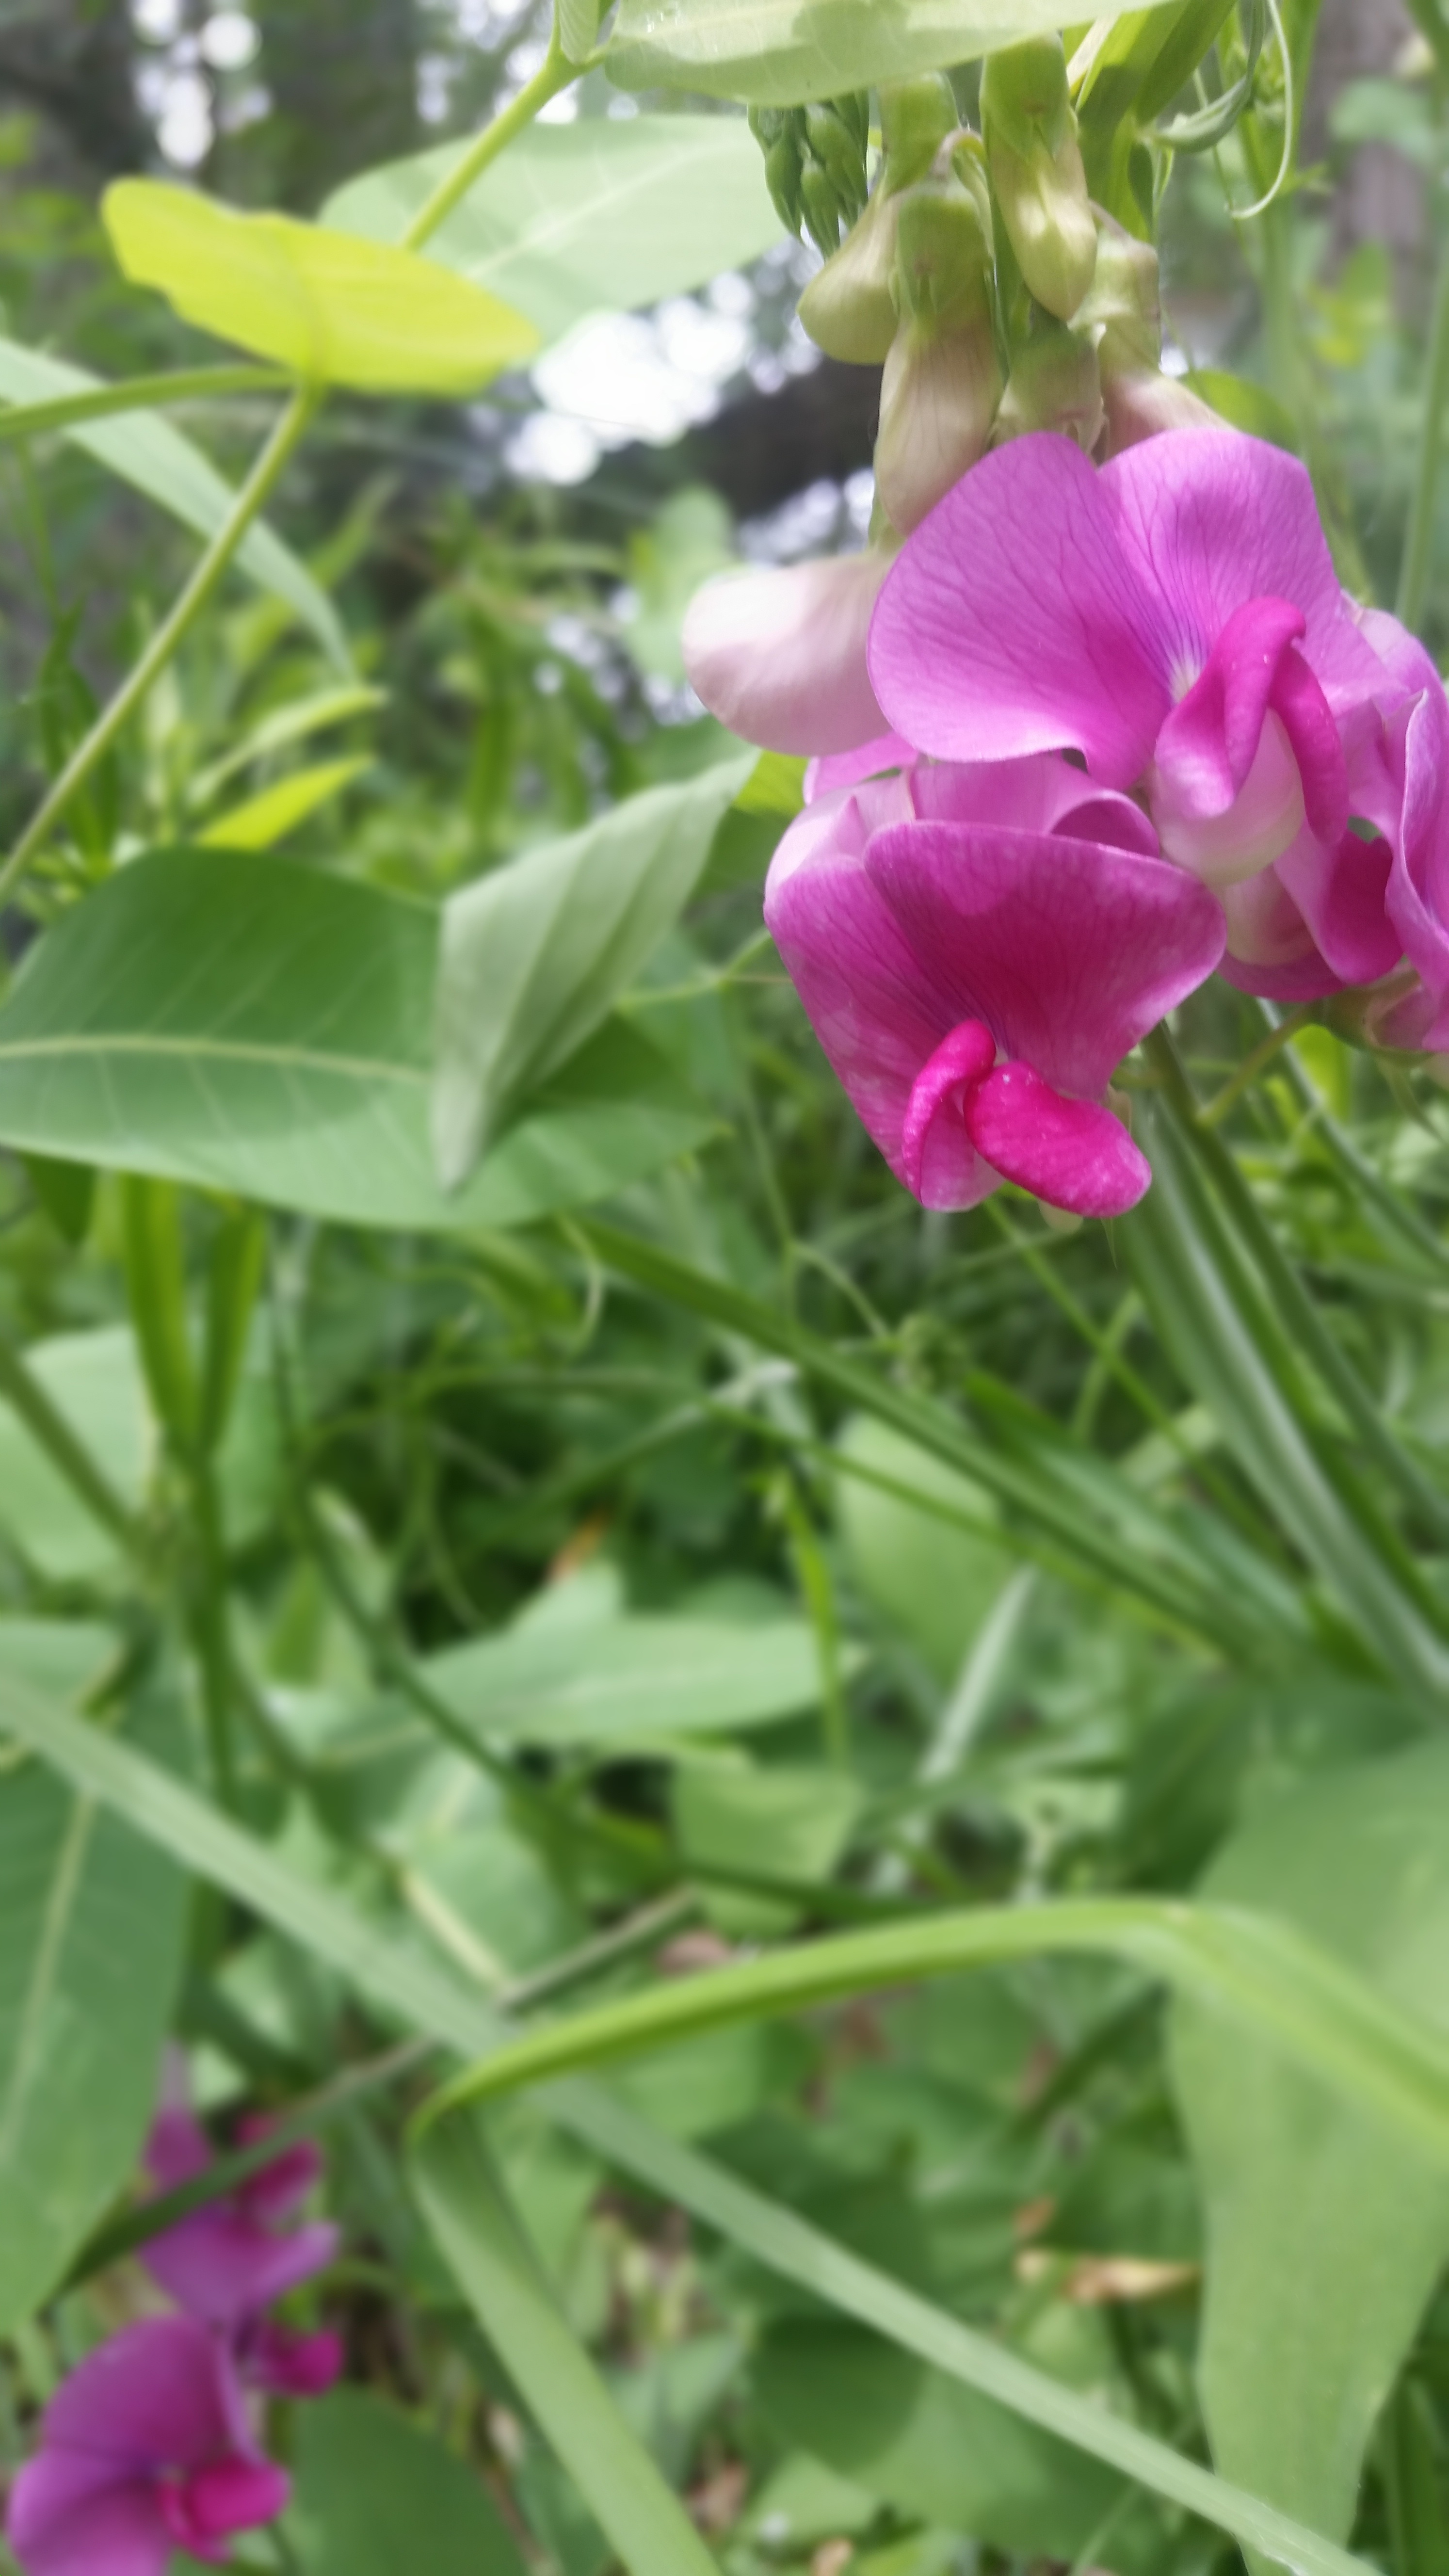
plant, flower, botany, flora, wildflower, flowering plant, annual plant, land plant, everlasting sweet pea